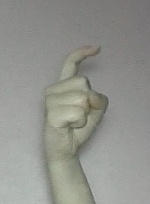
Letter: ra